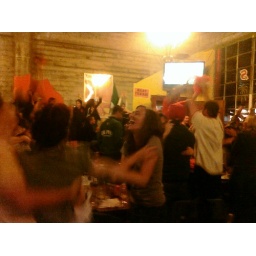
The orange sign in the back says: &amp;quot;Beat Texas!&amp;quot; Just saying...